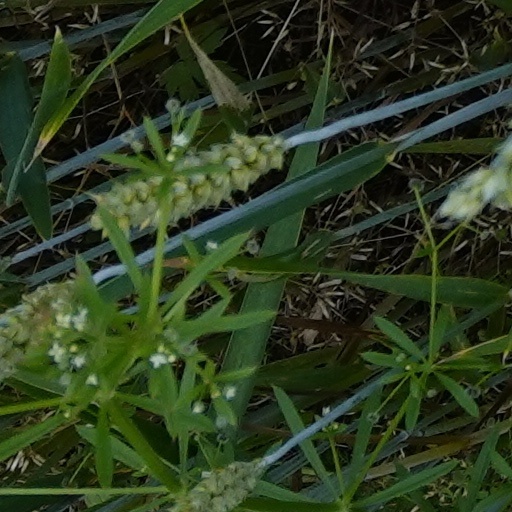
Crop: wheat